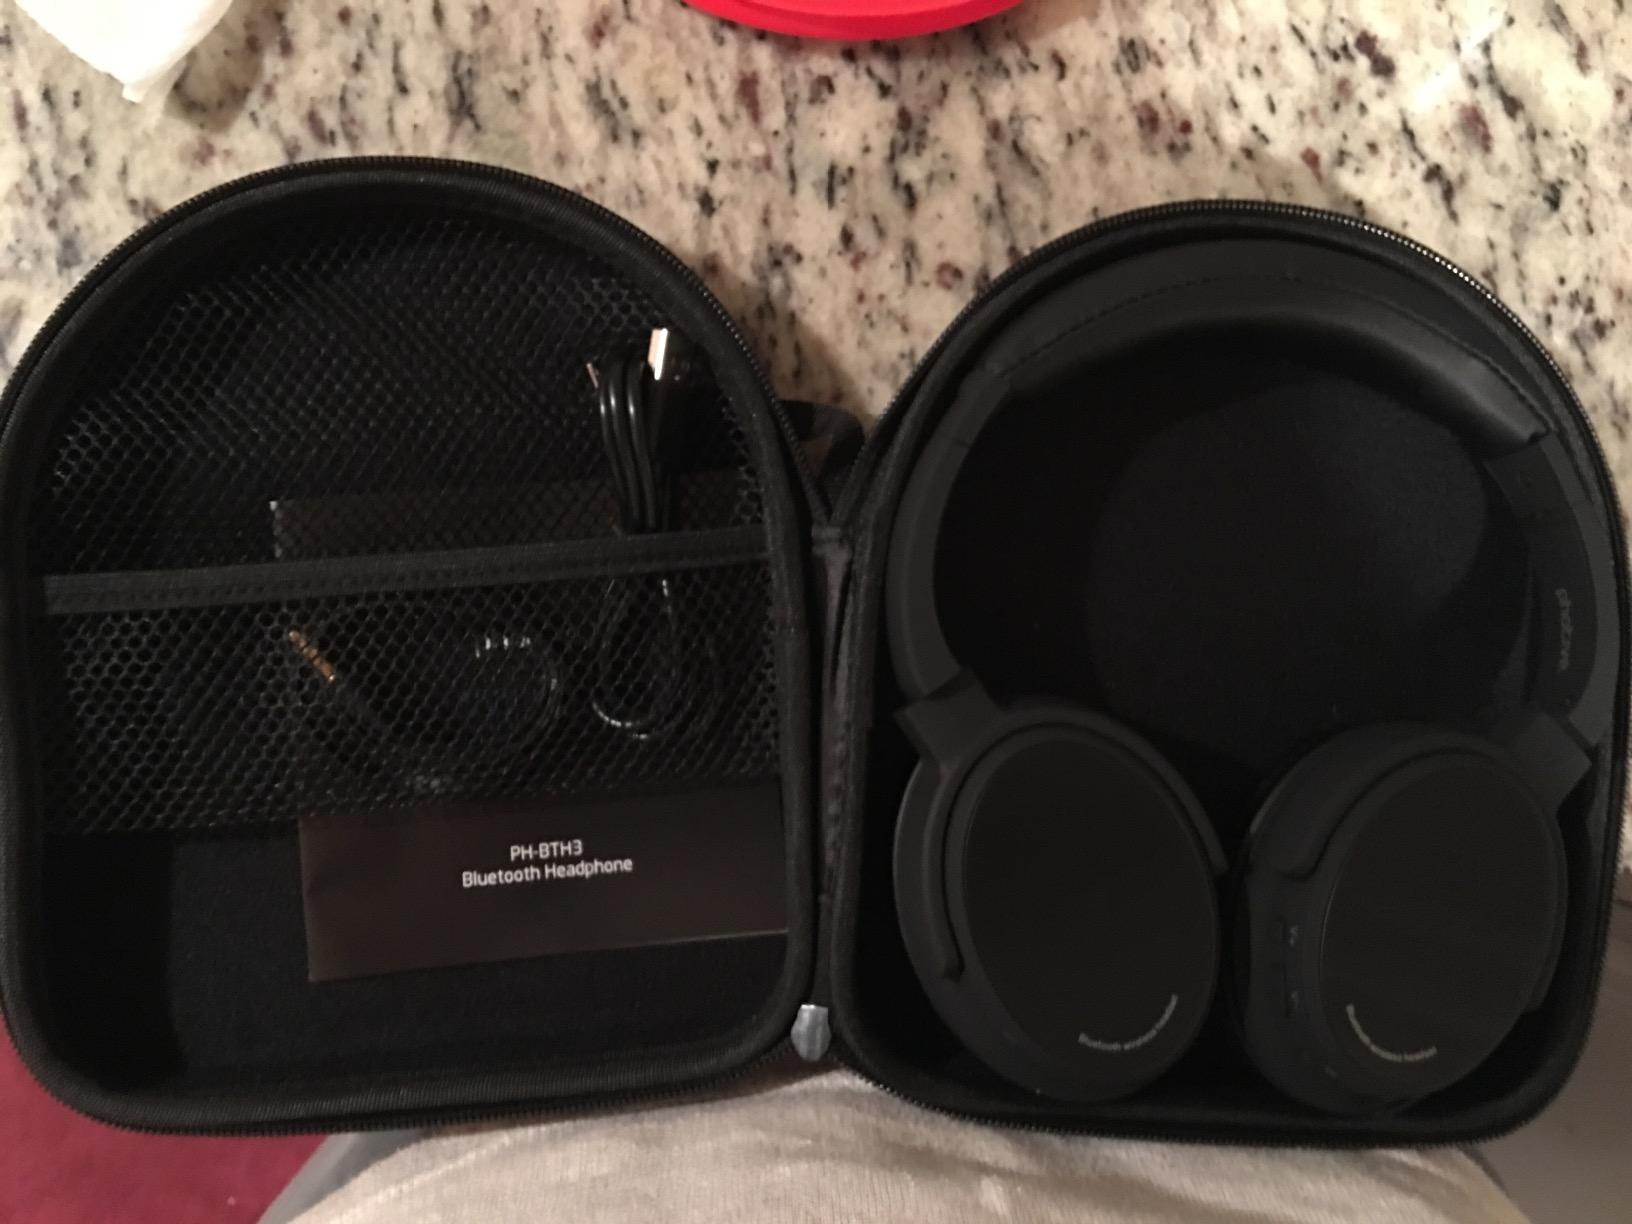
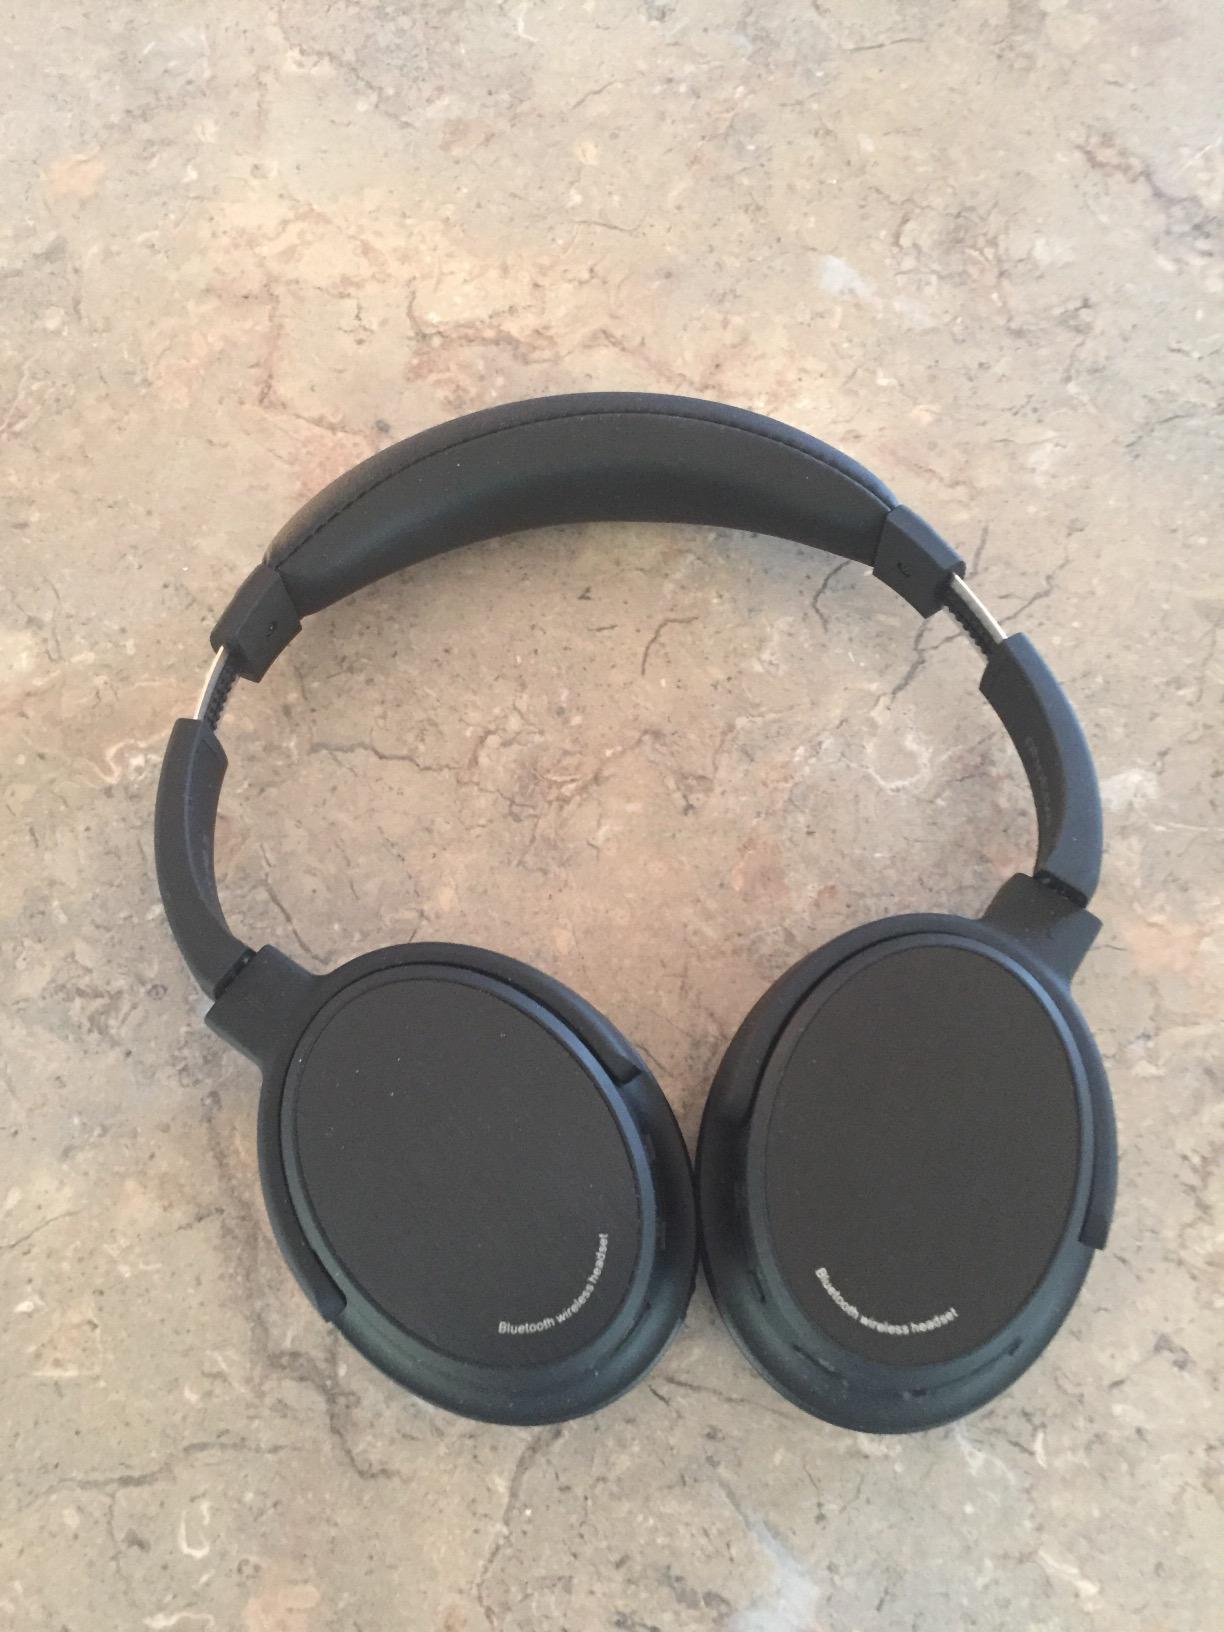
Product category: headphones
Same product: yes